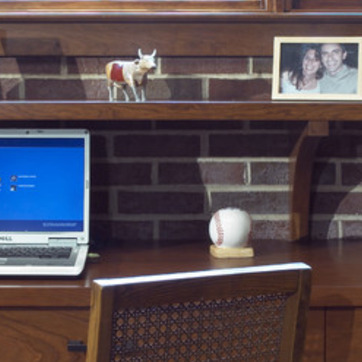
Material: brick